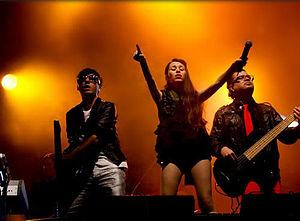
Belanova est un groupe de synthpop mexicain, originaire de Guadalajara, Jalisco. Les membres du groupe sont Denisse Guerrero, Edgar Huerta, et Ricardo « Richie » Arreola.